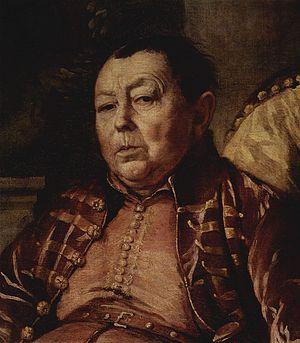
Agha ou aga, du turc agha « chef », « maitre », « seigneur » ou « châtelain », est le titre d'un officier civil ou militaire, ou une partie de ce titre. En tant que titre, il était placé après le nom des militaires ou des fonctionnaires de la cour qui le recevait.